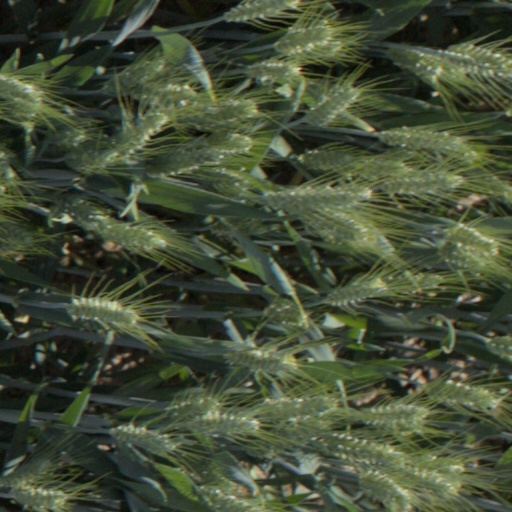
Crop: wheat